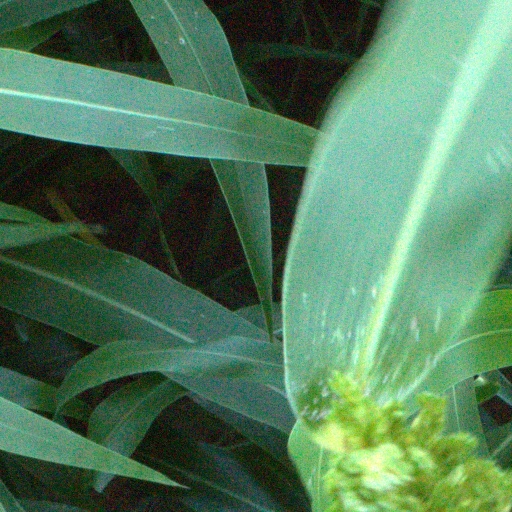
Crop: sorghum